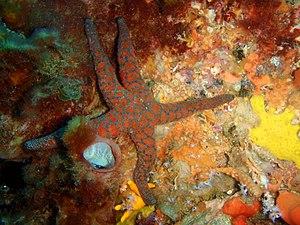
Spinulosida est un ordre d'étoiles de mer, le seul du super-ordre des Spinulosacea.
Plectaster decanus est une espèce d'étoiles de mer de la famille des Echinasteridae, la seule du genre Plectaster.